Willie Nelson

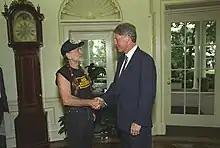

During the 1990s and 2000s, Nelson toured continuously, recording several albums including 1998's critically acclaimed "Teatro", and performed and recorded with other acts including Phish, Johnny Cash, and Toby Keith. His duet with Keith, "Beer for My Horses", was released as a single and topped the "Billboard" Hot Country Songs charts for six consecutive weeks in 2003, while the accompanying video won an award for "Best Video" at the 2004 Academy of Country Music Awards. A USA Network television special celebrated Nelson's 70th birthday, and Nelson released "The Essential Willie Nelson" as part of the celebration. Nelson also appeared on Ringo Starr's 2003 album, "Ringo Rama", as a guest vocal on "Write One for Me".